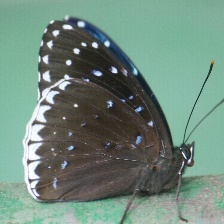
Species: POPINJAY